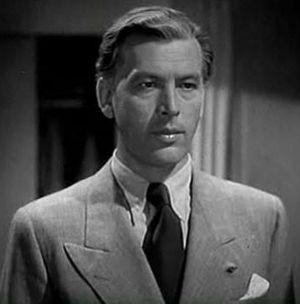
Hein van der Niet, né à La Haye — Quartier de Scheveningen — le 30 septembre 1901, mort à Los Angeles — Quartier de Woodland Hills — le 9 mai 1975, est un acteur néerlandais.